American Jews

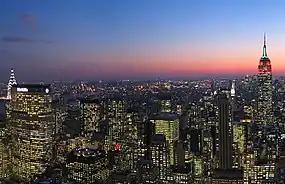
The New York City metropolitan area is home to by far the largest Jewish American population.

Zionism became a well-organized movement in the U.S. with the involvement of leaders such as Louis Brandeis and the promise of a reconstituted homeland in the Balfour Declaration. Jewish Americans organized large-scale boycotts of German merchandise during the 1930s to protest Nazi Germany. Franklin D. Roosevelt's leftist domestic policies received strong Jewish support in the 1930s and 1940s, as did his anti-Nazi foreign policy and his promotion of the United Nations. Support for political Zionism in this period, although growing in influence, remained a distinctly minority opinion among Jews in the United States until about 1944–45, when the early rumors and reports of the systematic mass murder of the Jews in Nazi-occupied countries became publicly known with the liberation of the Nazi concentration camps and extermination camps. The founding of the modern State of Israel in 1948 and recognition thereof by the American government (following objections by American isolationists) was an indication of both its intrinsic support and its response to learning the horrors of the Holocaust.